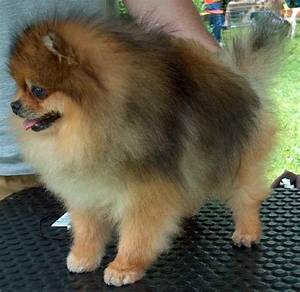
Label: dog